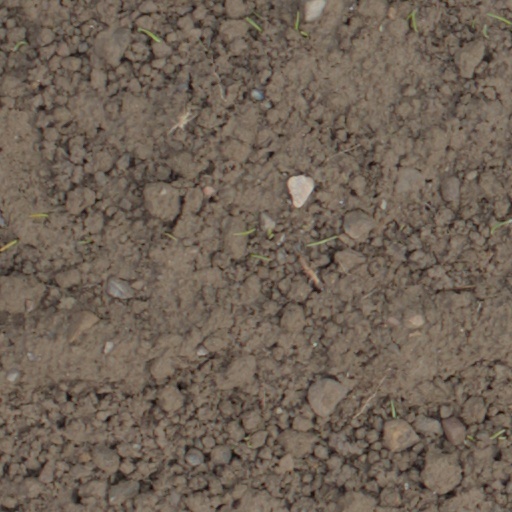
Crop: wheat